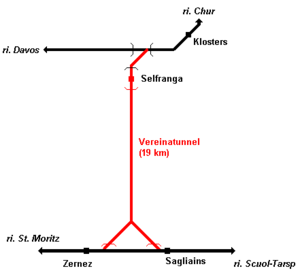
Le tunnel de la Vereina est un tunnel ferroviaire situé en Suisse, dans le canton des Grisons, sur la ligne du RhB qui relie Klosters à Sagliains.